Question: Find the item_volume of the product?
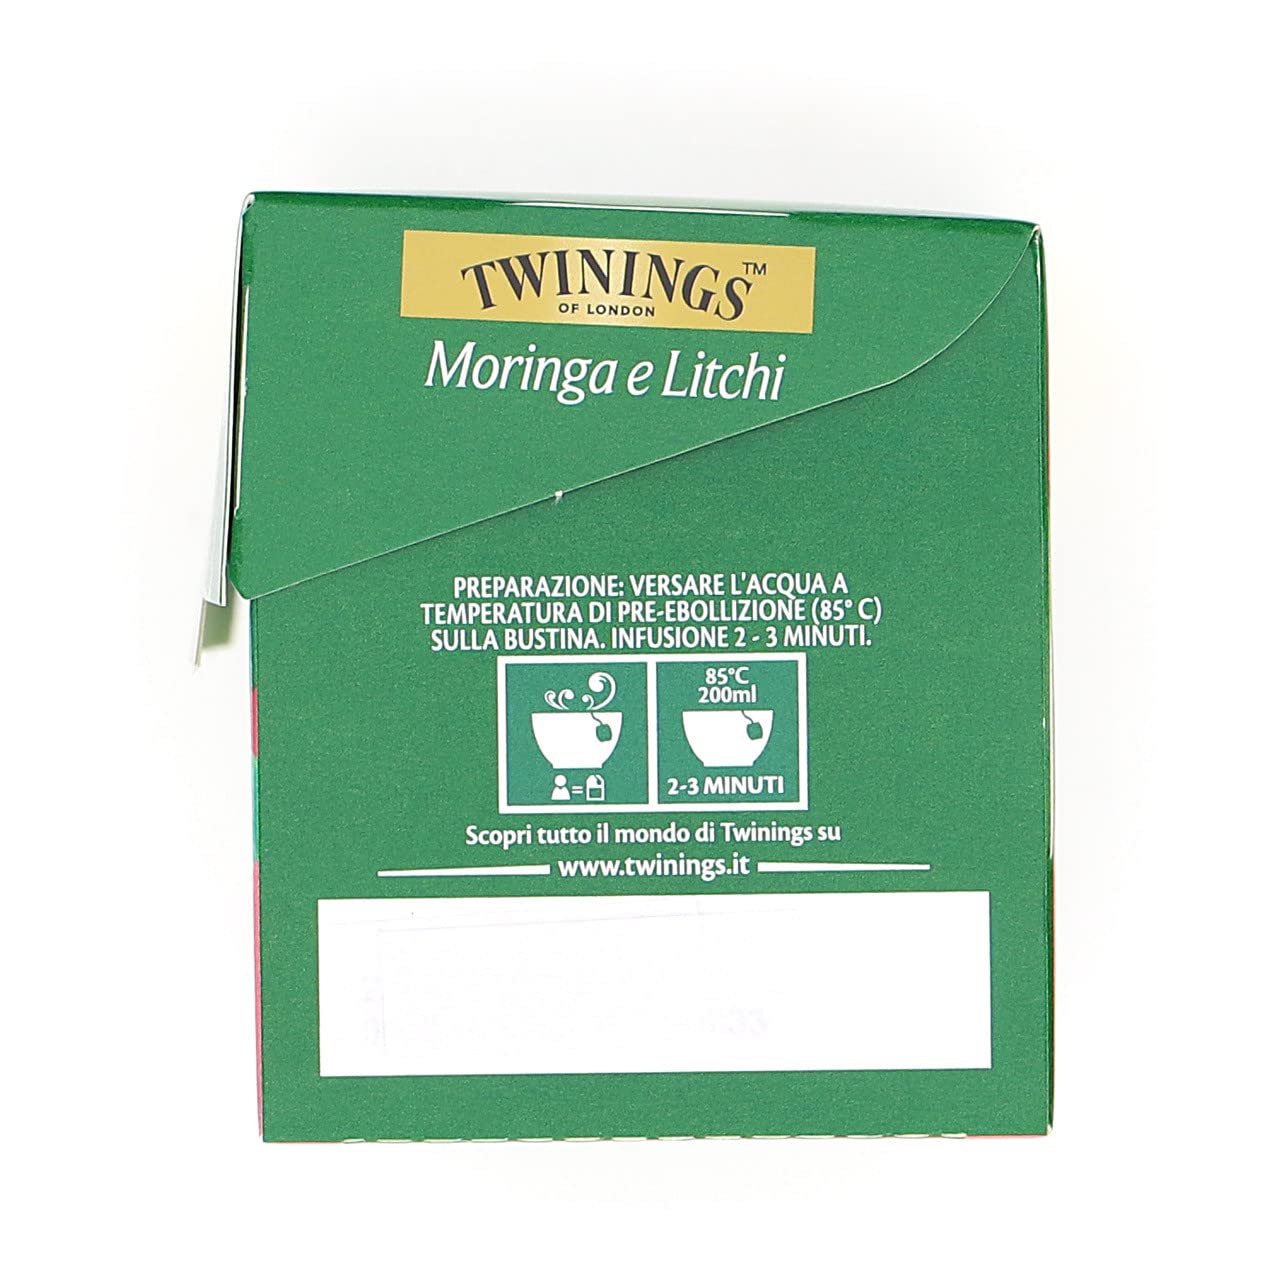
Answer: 200.0 millilitre